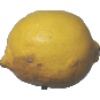
Label: Lemon 1